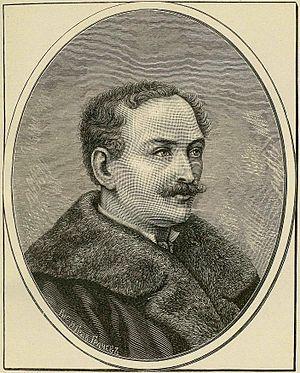
Le prince Alexandre Ivanovitch Odoïevski, né le 8 décembre 1802 à Saint-Pétersbourg, mort le 27 août 1839 au fort Lazarevski, est un officier et poète russe.
Cet article liste toutes les personnes condamnées après l’insurrection décabriste en décembre 1825.